Martin Aitchison

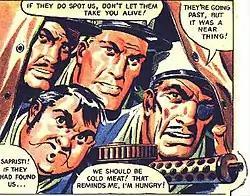
"Luck of the Legion" from "Eagle"

Martin Henry Hugh Aitchison (21 November 1919 – 22 October 2016) was an illustrator for the "Eagle" comic from 1952 to 1963, and then one of the main illustrators for Ladybird Books from 1963 to 1990.